Birtle Indian Residential School

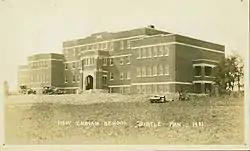
Birtle Indian Residential School (1931)

The Birtle Indian Residential School was a school within the Canadian Indian residential school system that operated in Birtle, Manitoba from 1888 to 1970. Operated by the Presbyterian Church in Canada, attendance during the school's operation ranged from 19 to 170 students.